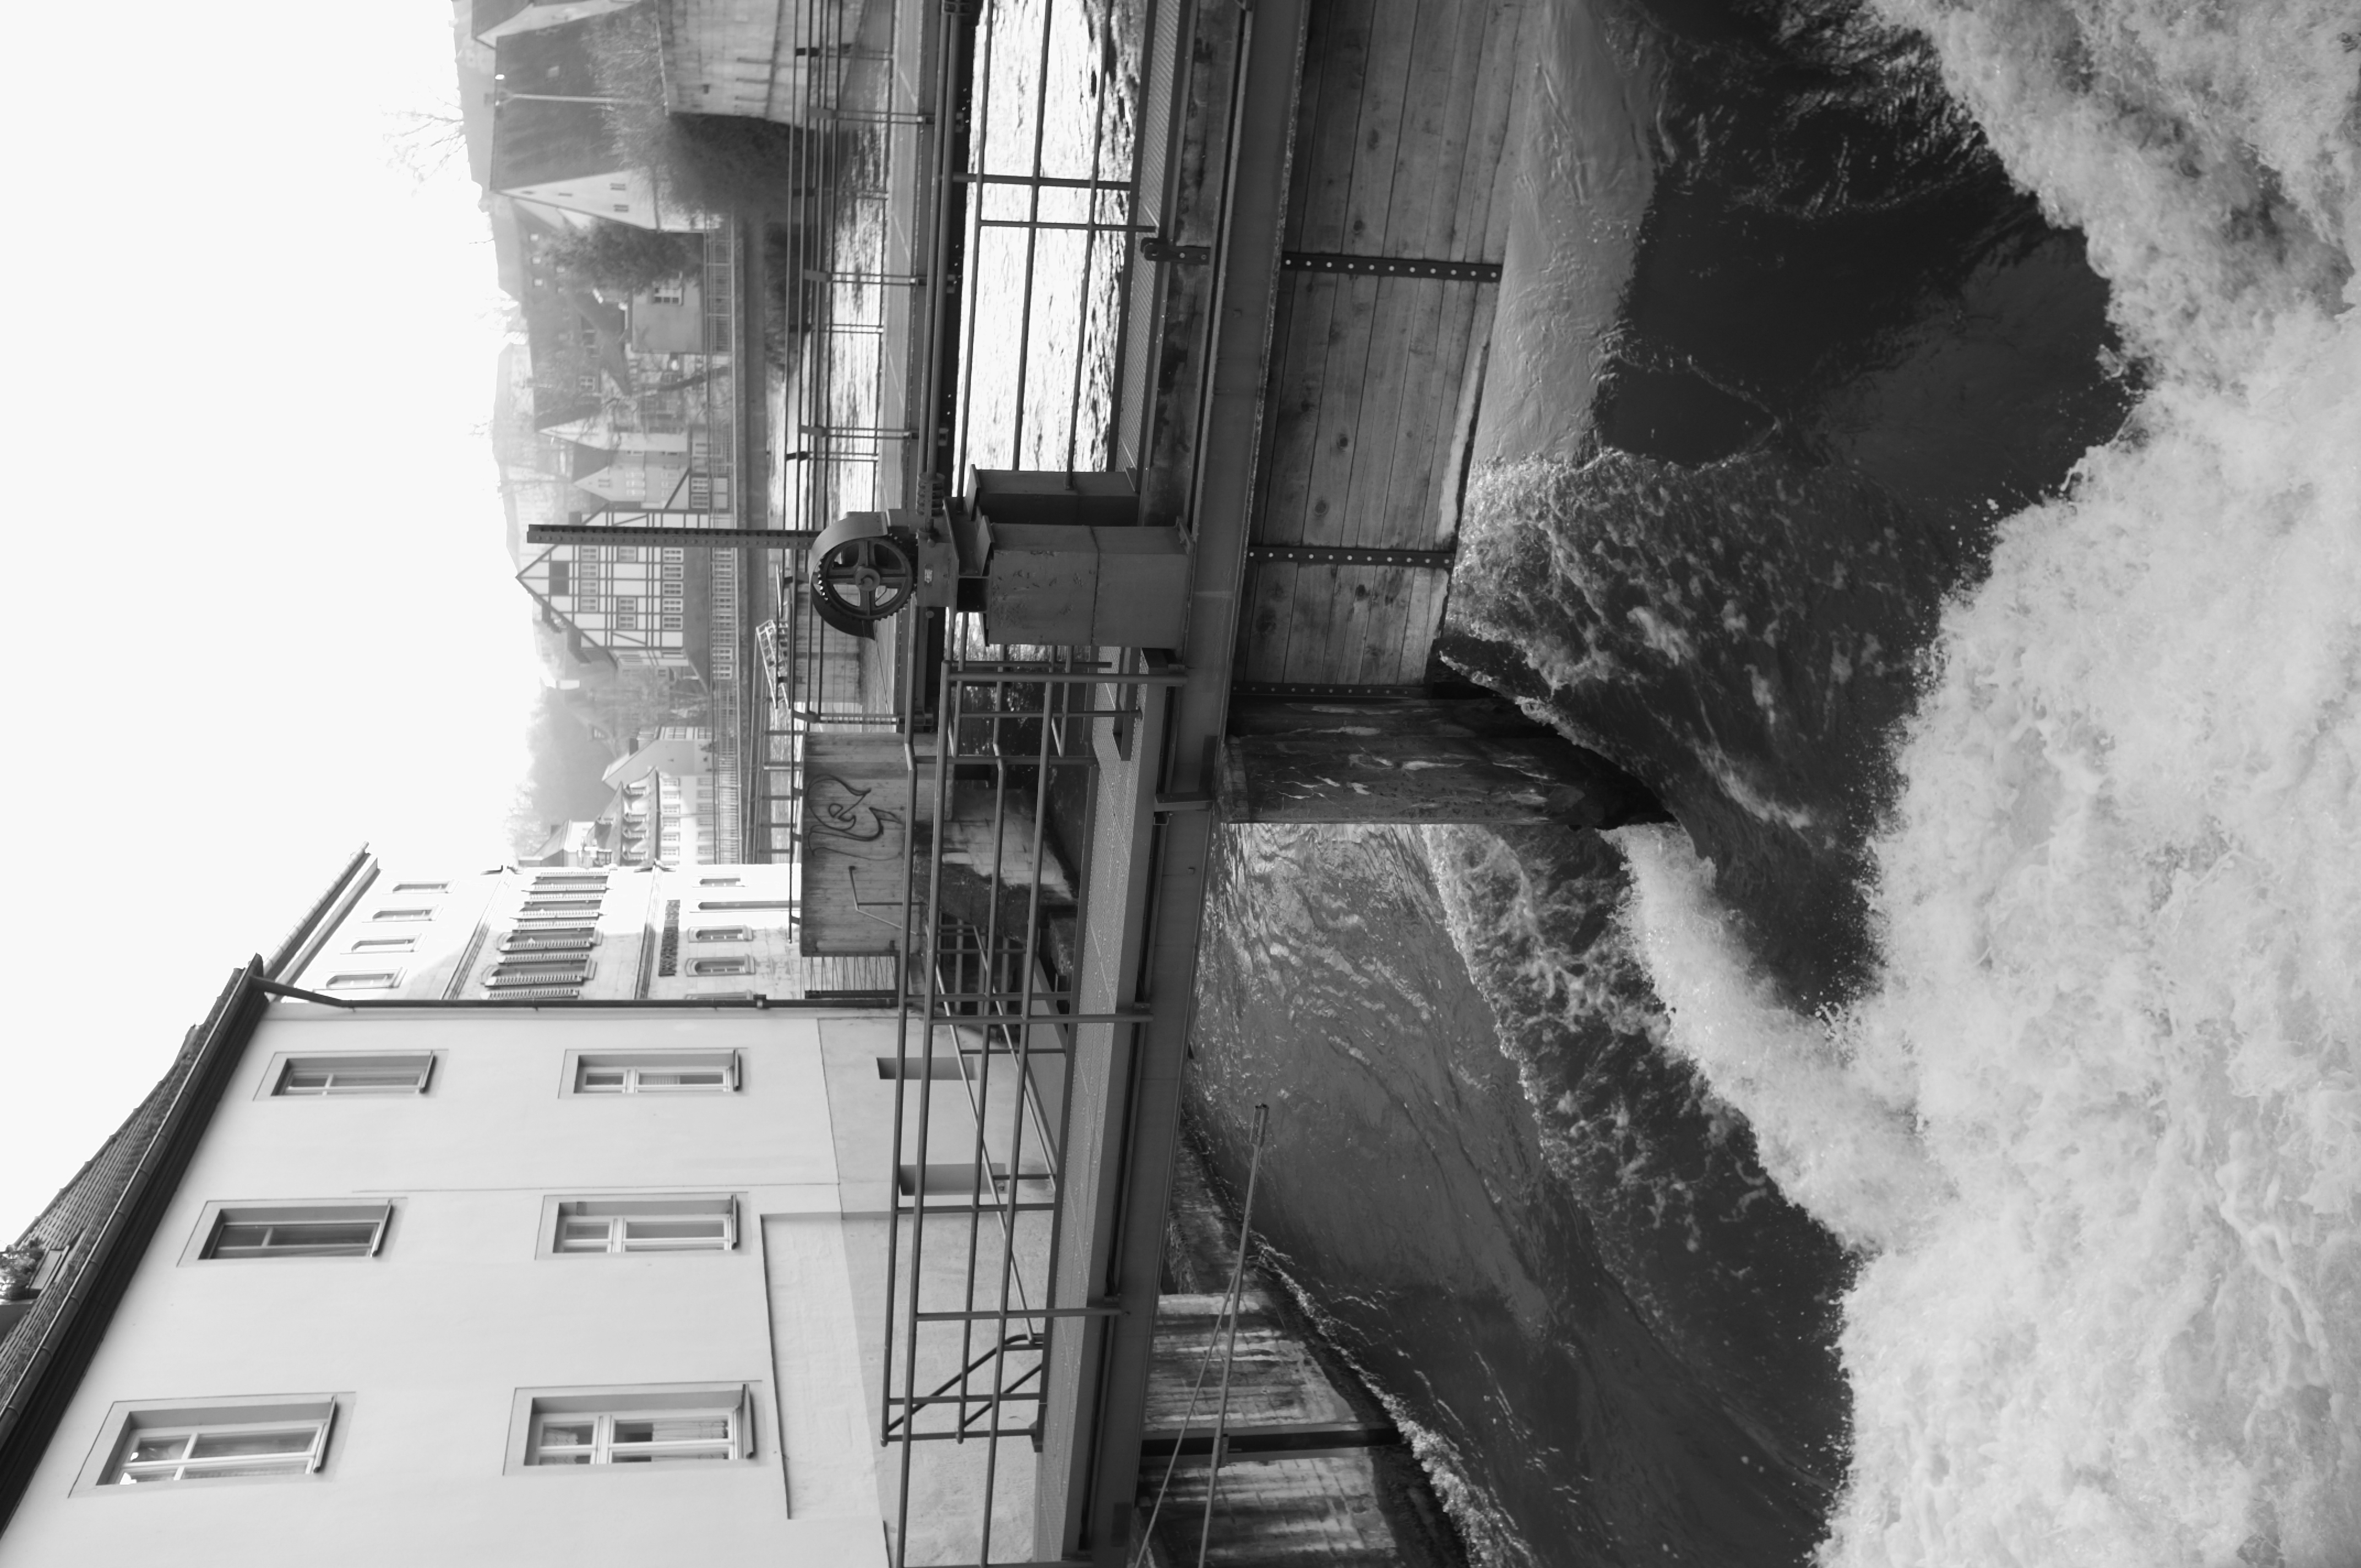
water, black and white, bridge, city, river, canal, monochrome, waterway, stadt, germany, deutschland, bavaria, heritage, worldheritagesite, kulturerbe, bamberg, preservation, welterbe, weltkulturerbe, culturalheritage, monochrome photography